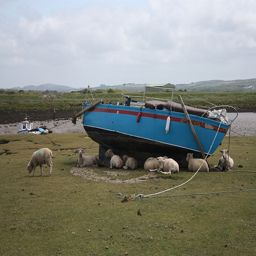
A herd of sheep sitting beneath a boat that's on land.
Sheep resting under a blue boat foundered at low tide.
Sheep laying under a small blue boat that is stranded on land..
Sheep are gathered around a boat on the grass.
A boat with some sheep hanging out underneath of it.